Bagualosaurus

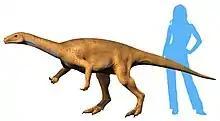
Life restoration and size diagram

In 2007, in a ravine at the outcrop of Janner, near Agudo in Rio Grande do Sul, a sauropodomorph skeleton was excavated. It was removed in a single block of stone. For five years it remained unprepared in the collection of the "Laboratório de Paleovertebrados da Universidade Federal do Rio Grande do Sul", curated by Cesar Leandro Schultz. In 2012, Flávio Augusto Pretto began to study the specimen. In 2018, Pretto, Max Cardoso Langer and Schultz named and described the type species "Bagualosaurus agudoensis". The generic name is derived from "bagual", "strongly built fellow" in the dialect of Rio Grande do Sul, in reference to the strong hindlimbs. The specific name refers to the provenance from Agudo.